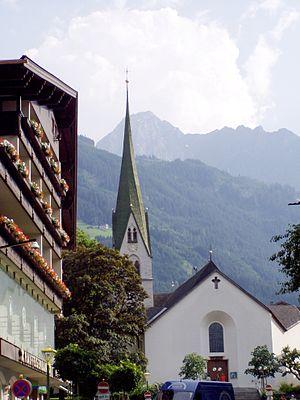
Photographie personnelle du clocher tors de l'église paroisiale de Mayrofen prise le 06 juillet 2006 par Accrochoc, lors d'un voyage en Autriche
Mayrhofen est une petite ville touristique d'Autriche située au fond de la vallée de la Ziller dans le Tyrol.
Un clocher tors ou clocher flammé est un clocher dont la flèche est spiralée, souvent couverte d'ardoise. Le clocher d'une église se compose le plus souvent d'une tour carrée en pierre sur laquelle repose une pyramide coiffée d'une flèche.